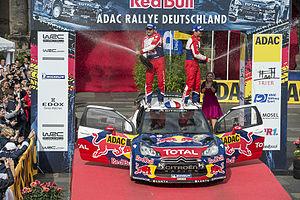
Sébastien Loeb, né le 26 février 1974 à Haguenau, est un pilote de rallye français reconverti dans les compétitions sur circuit dans un premier temps, puis en rallye-raid et en rallycross plus récemment. Engagé sous les couleurs de Citroën Racing, il remporte avec son copilote Daniel Elena le championnat du monde des rallyes neuf fois consécutivement de 2004 à 2012 au terme de dix saisons complètes. Détenteur à son époque de la plupart des records de la discipline, acquis lors d'une période où le règlement imposait des ordres de passage pénalisants au numéro un mondial, il est le pilote le plus titré du sport automobile, le premier à s'être imposé dans trois championnats du monde FIA différents, et considéré par de nombreux observateurs et spécialistes comme le plus grand pilote de rallye de tous les temps. Vainqueur de compétitions internationales en GT puis en Tourisme, médaillé d'or aux X Games, sacré Champion des Champions à trois reprises et tombeur du record de la course de côte de Pikes Peak, il s'affirme également comme l'un des pilotes les plus complets.
La saison 2012 marque la dernière participation de Sébastien Loeb à l'intégralité du championnat WRC avant une retraite progressive du monde des rallyes suivie d'une reconversion sur circuit. Il y remporte un neuvième titre mondial consécutif au terme d'une année dominatrice, n'étant plus contraint par les effets du balayage en vertu du changement de réglementation. Avec l'aide de son nouveau coéquipier Mikko Hirvonen, transfuge de l'équipe adverse Ford et vice-champion du monde en titre, il participe à la conquête d'un huitième sacre Constructeurs pour le compte de Citroën Racing. Il remporte également la médaille d'or lors de l'épreuve de Rallycross des X Games XVIII pour sa première participation et poursuit sa montée en puissance sur circuit dans le cadre du GT Tour, remportant notamment deux victoires en Porsche Carrera Cup France.